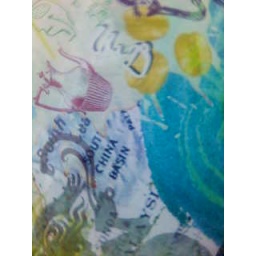
colorful wall of the drive-thru starbucks in kaneohe